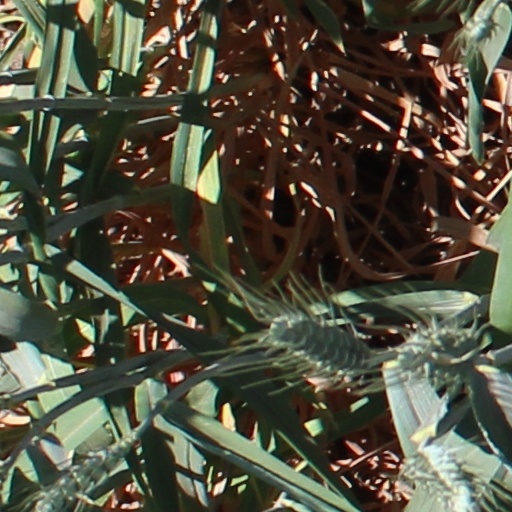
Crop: wheat